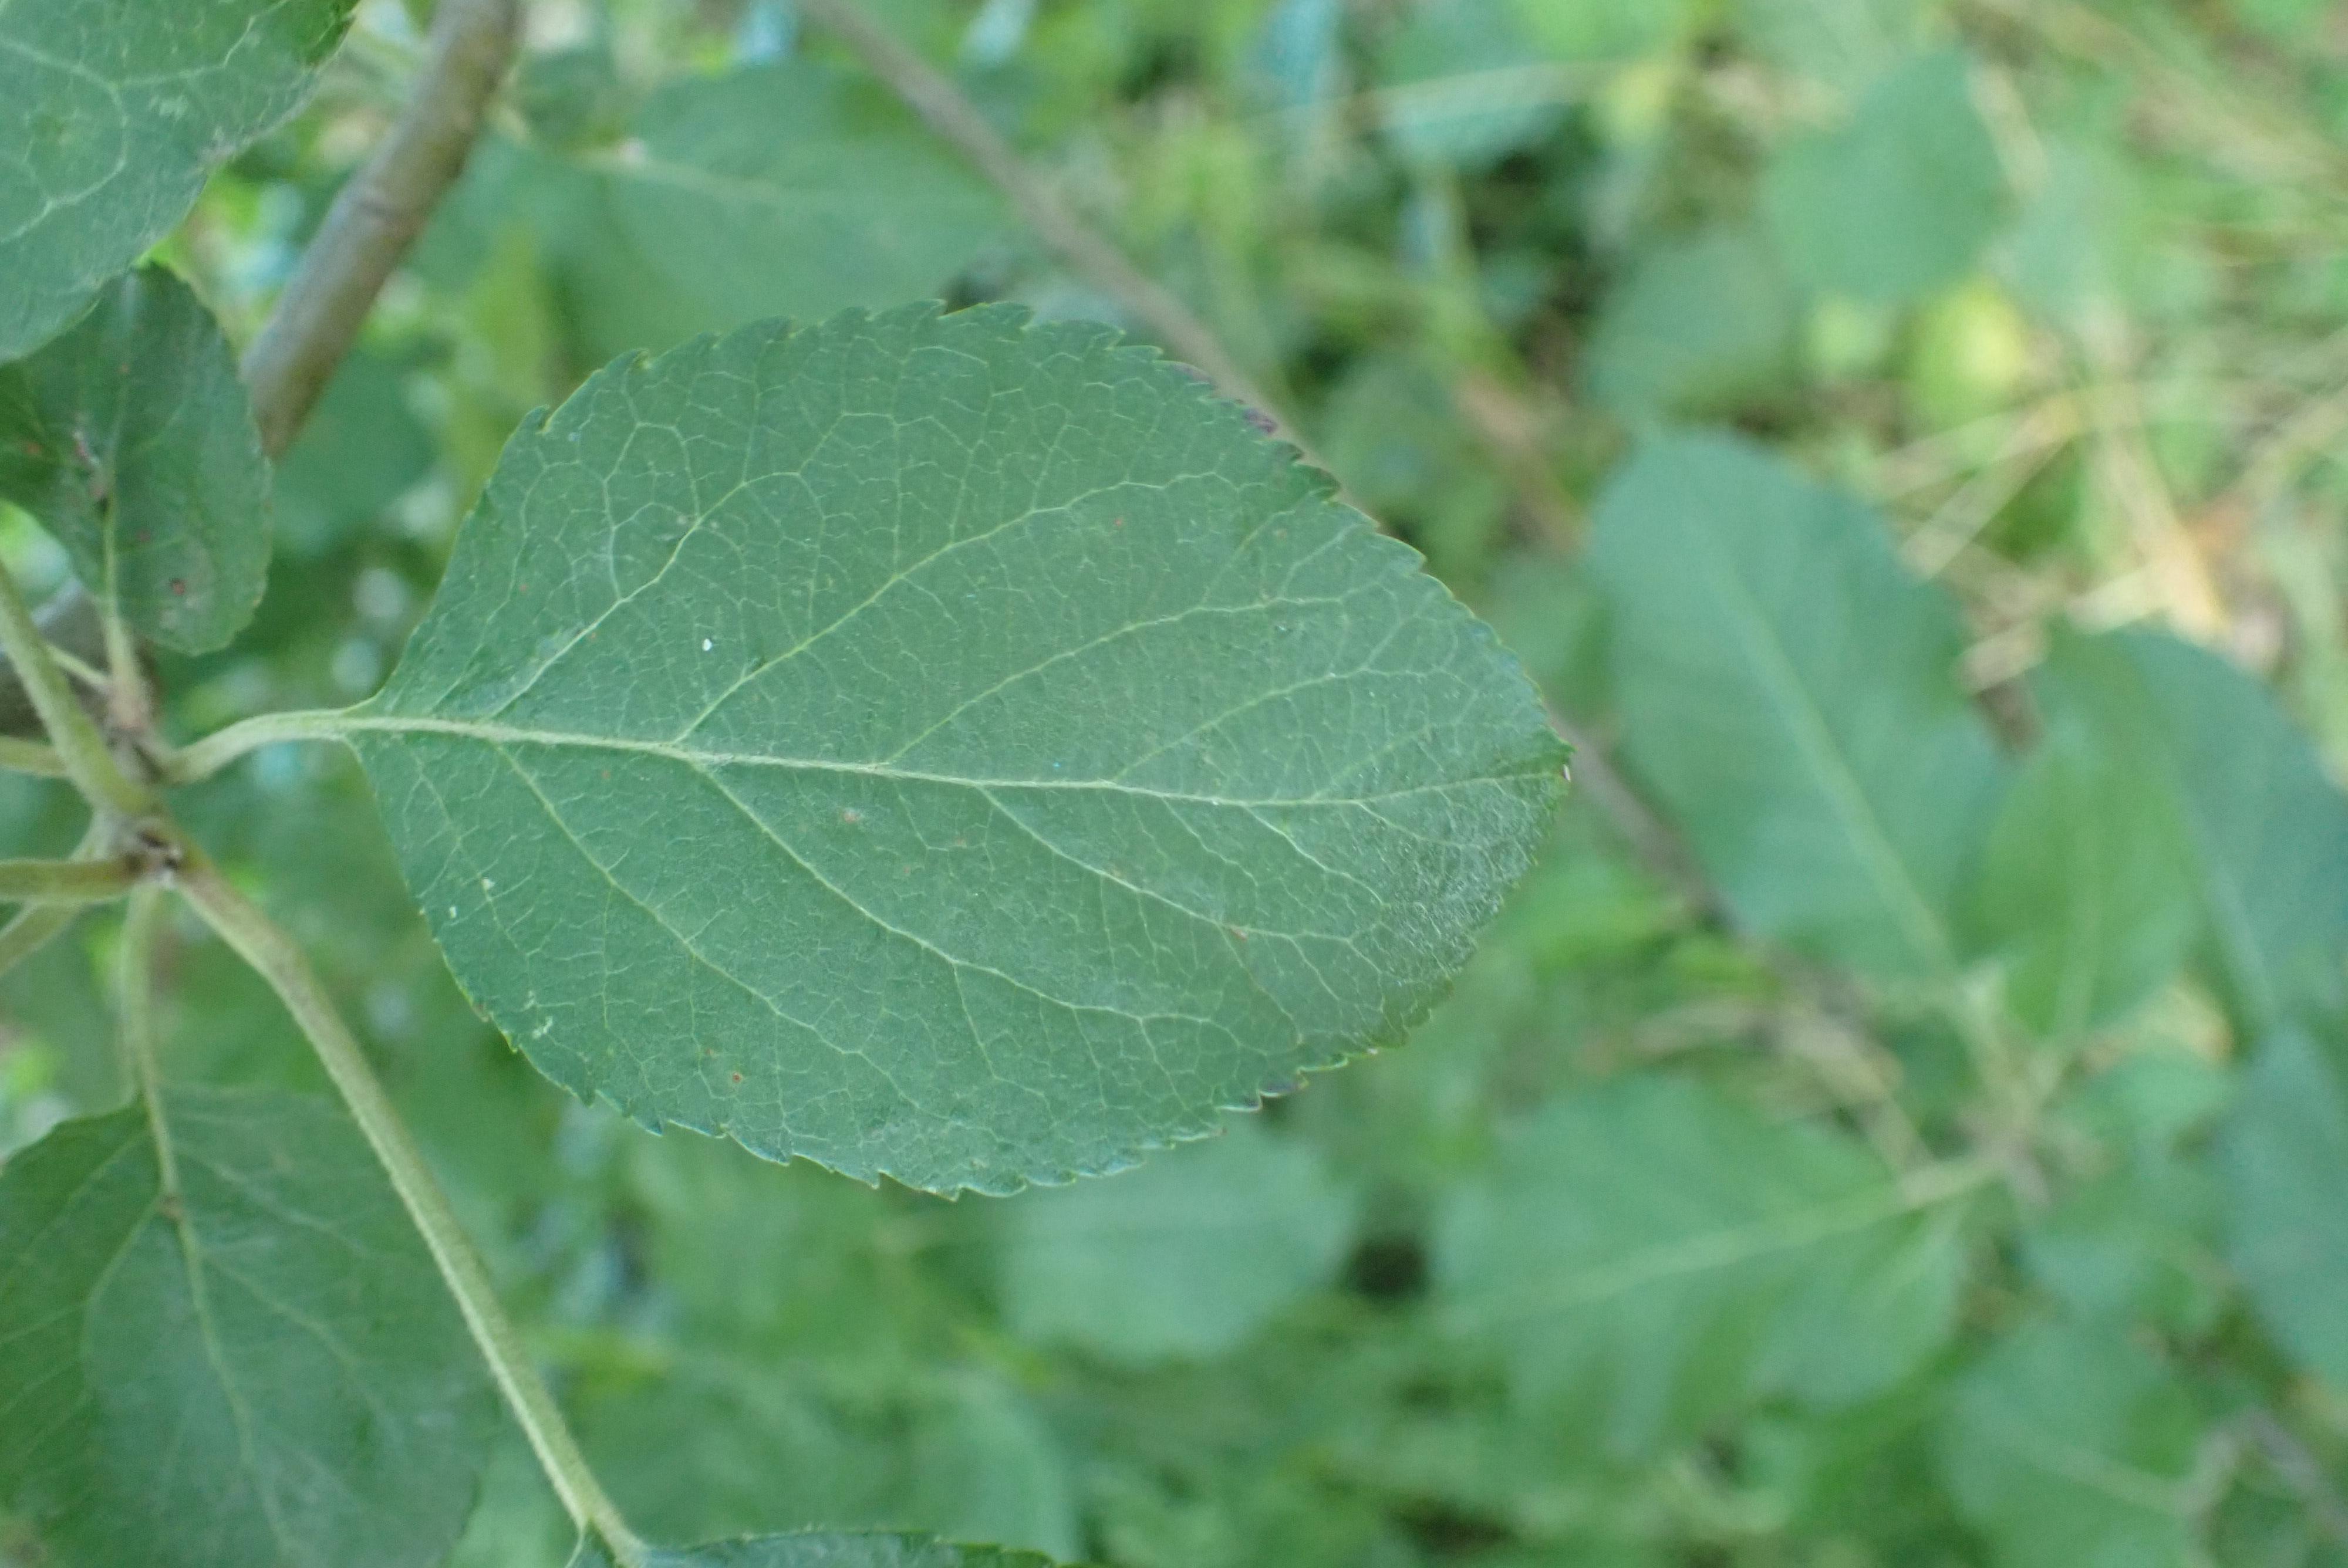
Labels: healthy